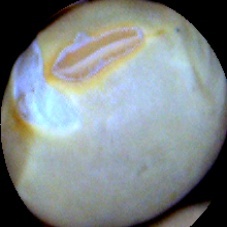
Label: Skin-damaged